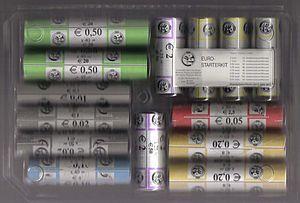
Les pièces en euro de la Belgique sont les pièces de monnaie en euro frappées par la Belgique, conçue à la Monnaie royale de Belgique, et mises en circulation par la Banque nationale de Belgique. L'euro a remplacé l'ancienne monnaie nationale, le franc belge, le 1ᵉʳ janvier 1999 au taux de conversion de 1 euro = 40,339 9 francs. Les pièces en euro belges ont cours légal dans la zone euro depuis le 1ᵉʳ janvier 2002.